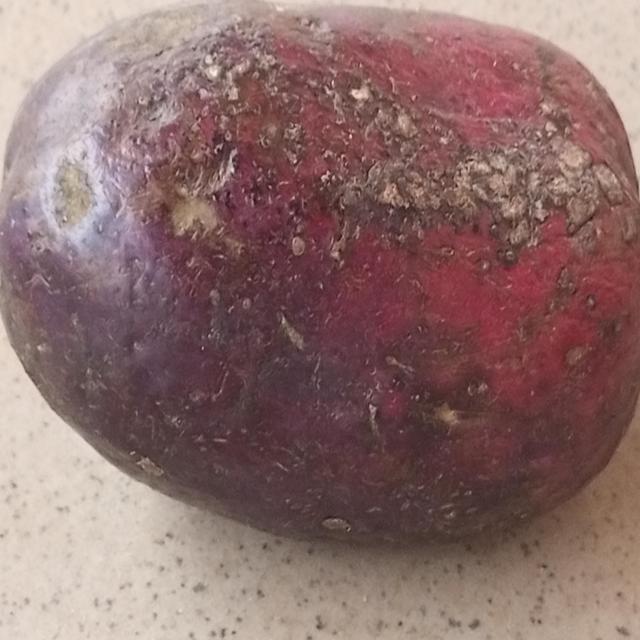
Plum grade: spotted